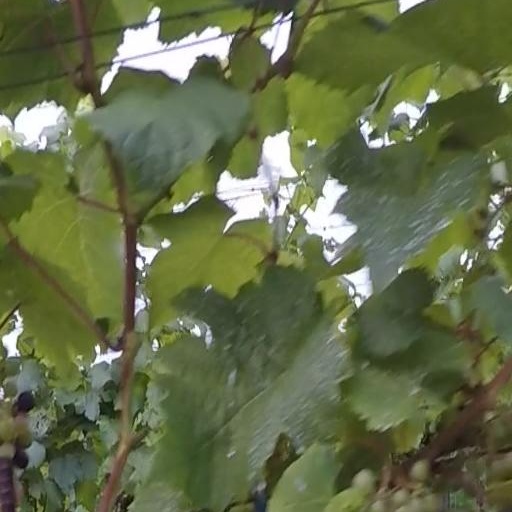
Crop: grape